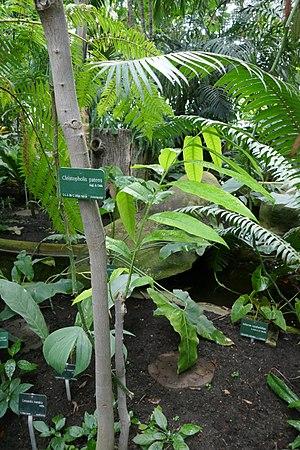
Cleistopholis patens Engl. &amp